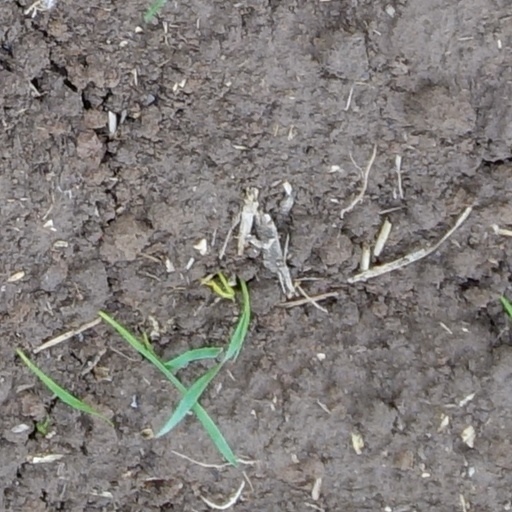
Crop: wheat